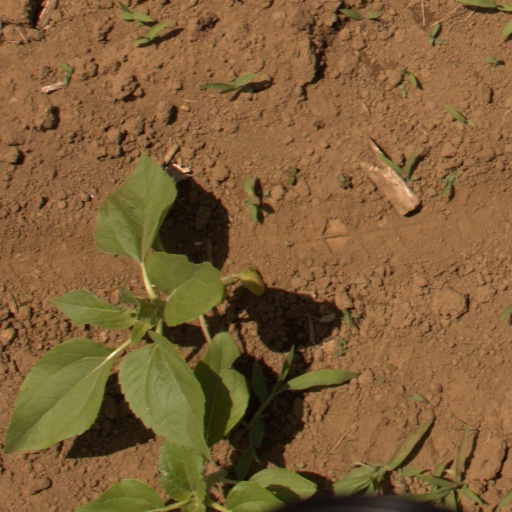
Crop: Jerusalem artichoke